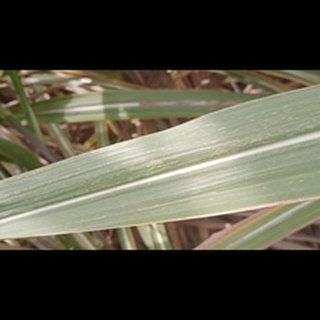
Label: sugarcane_mosaic